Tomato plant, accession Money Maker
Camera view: vertical (180 deg); turntable rotation: 0 degrees
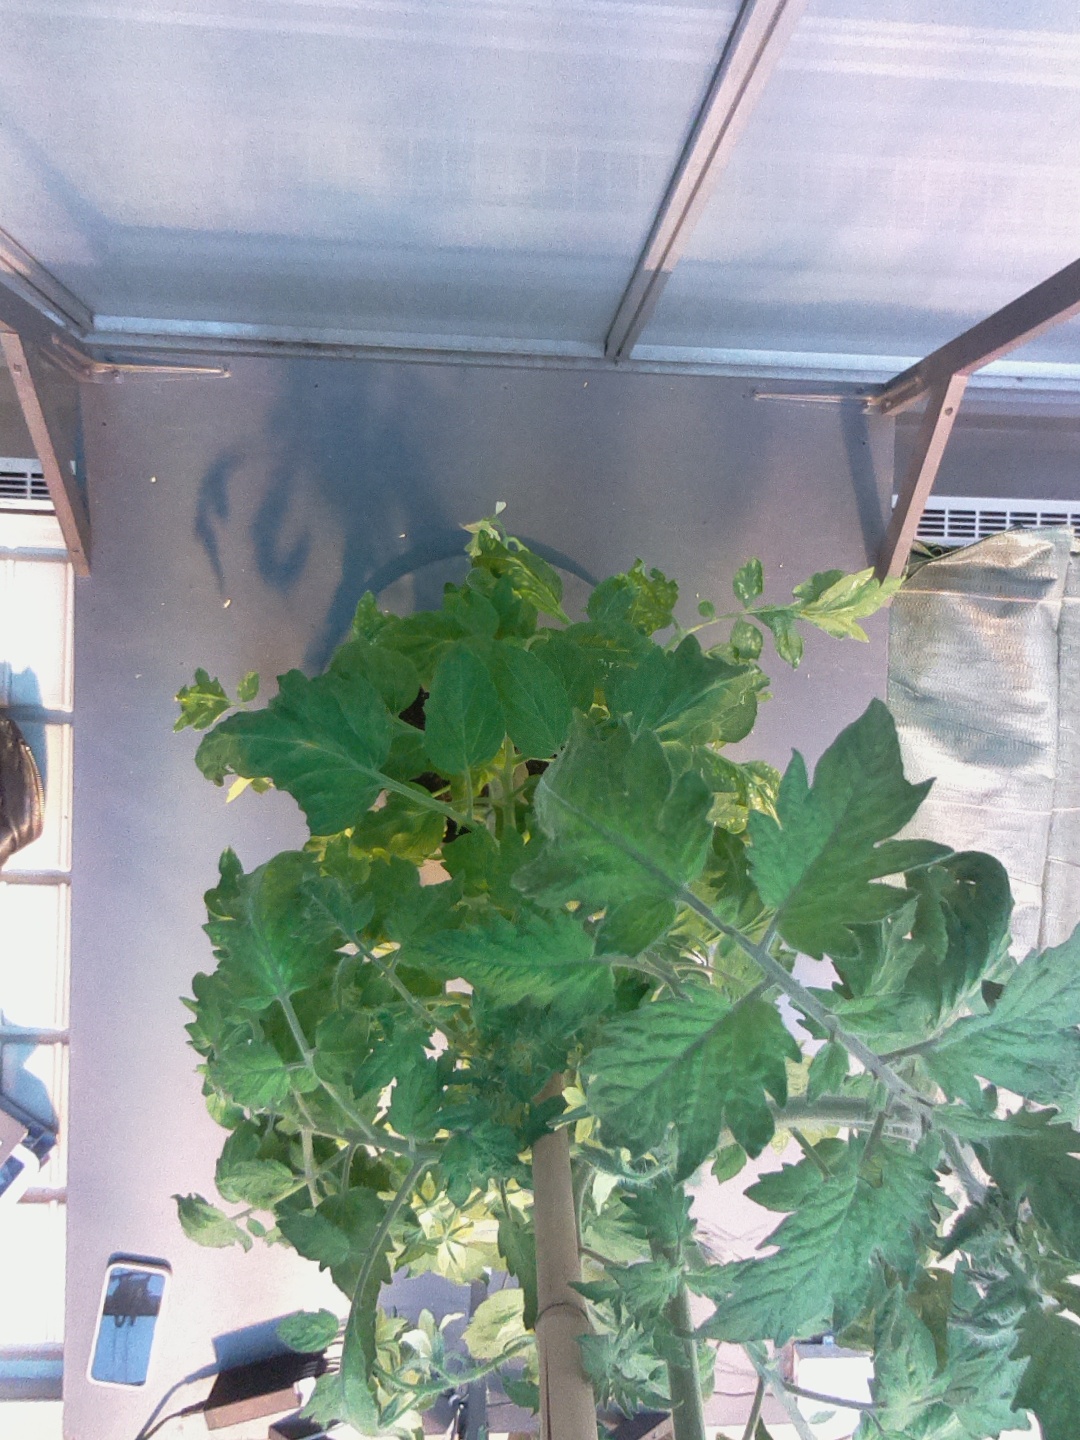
BBCH growth stage 67: Full flowering, 70%-80% of flowers open, more petals falling